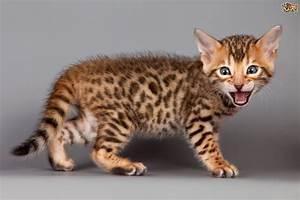
cat